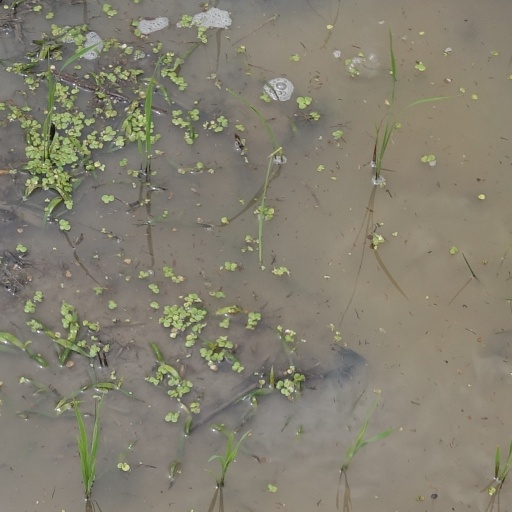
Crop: rice